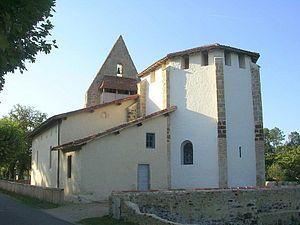
Le département français des Landes compte 438 églises pour un total de 331 communes, soit une moyenne de 1,32 église par commune. La commune de Parleboscq, née de la réunion de sept paroisses, compte à elle seule sept églises.